In the Name of the Father

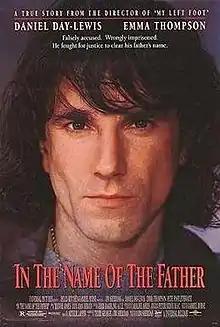
Theatrical release poster

In the Name of the Father is a 1993 biographical crime drama film co-written and directed by Jim Sheridan. It is based on the true story of the Guildford Four, four people falsely convicted of the 1974 Guildford pub bombings that killed four off-duty British soldiers and a civilian. The screenplay was adapted by Terry George and Jim Sheridan from the 1990 autobiography "Proved Innocent: The Story of Gerry Conlon of the Guildford Four" by Gerry Conlon.